Yucca gloriosa

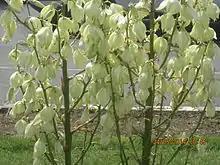

Yucca gloriosa, also known as moundlily yucca or soft-tipped yucca, is a species of flowering plant in the family Asparagaceae, native to the southeastern United States. Growing to , it is an evergreen shrub. It is widely cultivated as an ornamental for its architectural qualities, and has reportedly become established in warmer climates in the wild in various parts of the world.